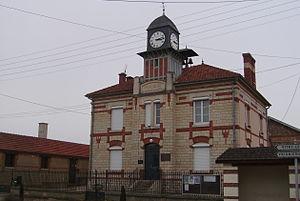
Mairie de Courdemanges
Courdemanges est une commune française appartenant à la Communauté de communes du Mont Morêt, située dans le département de la Marne en région Grand Est.